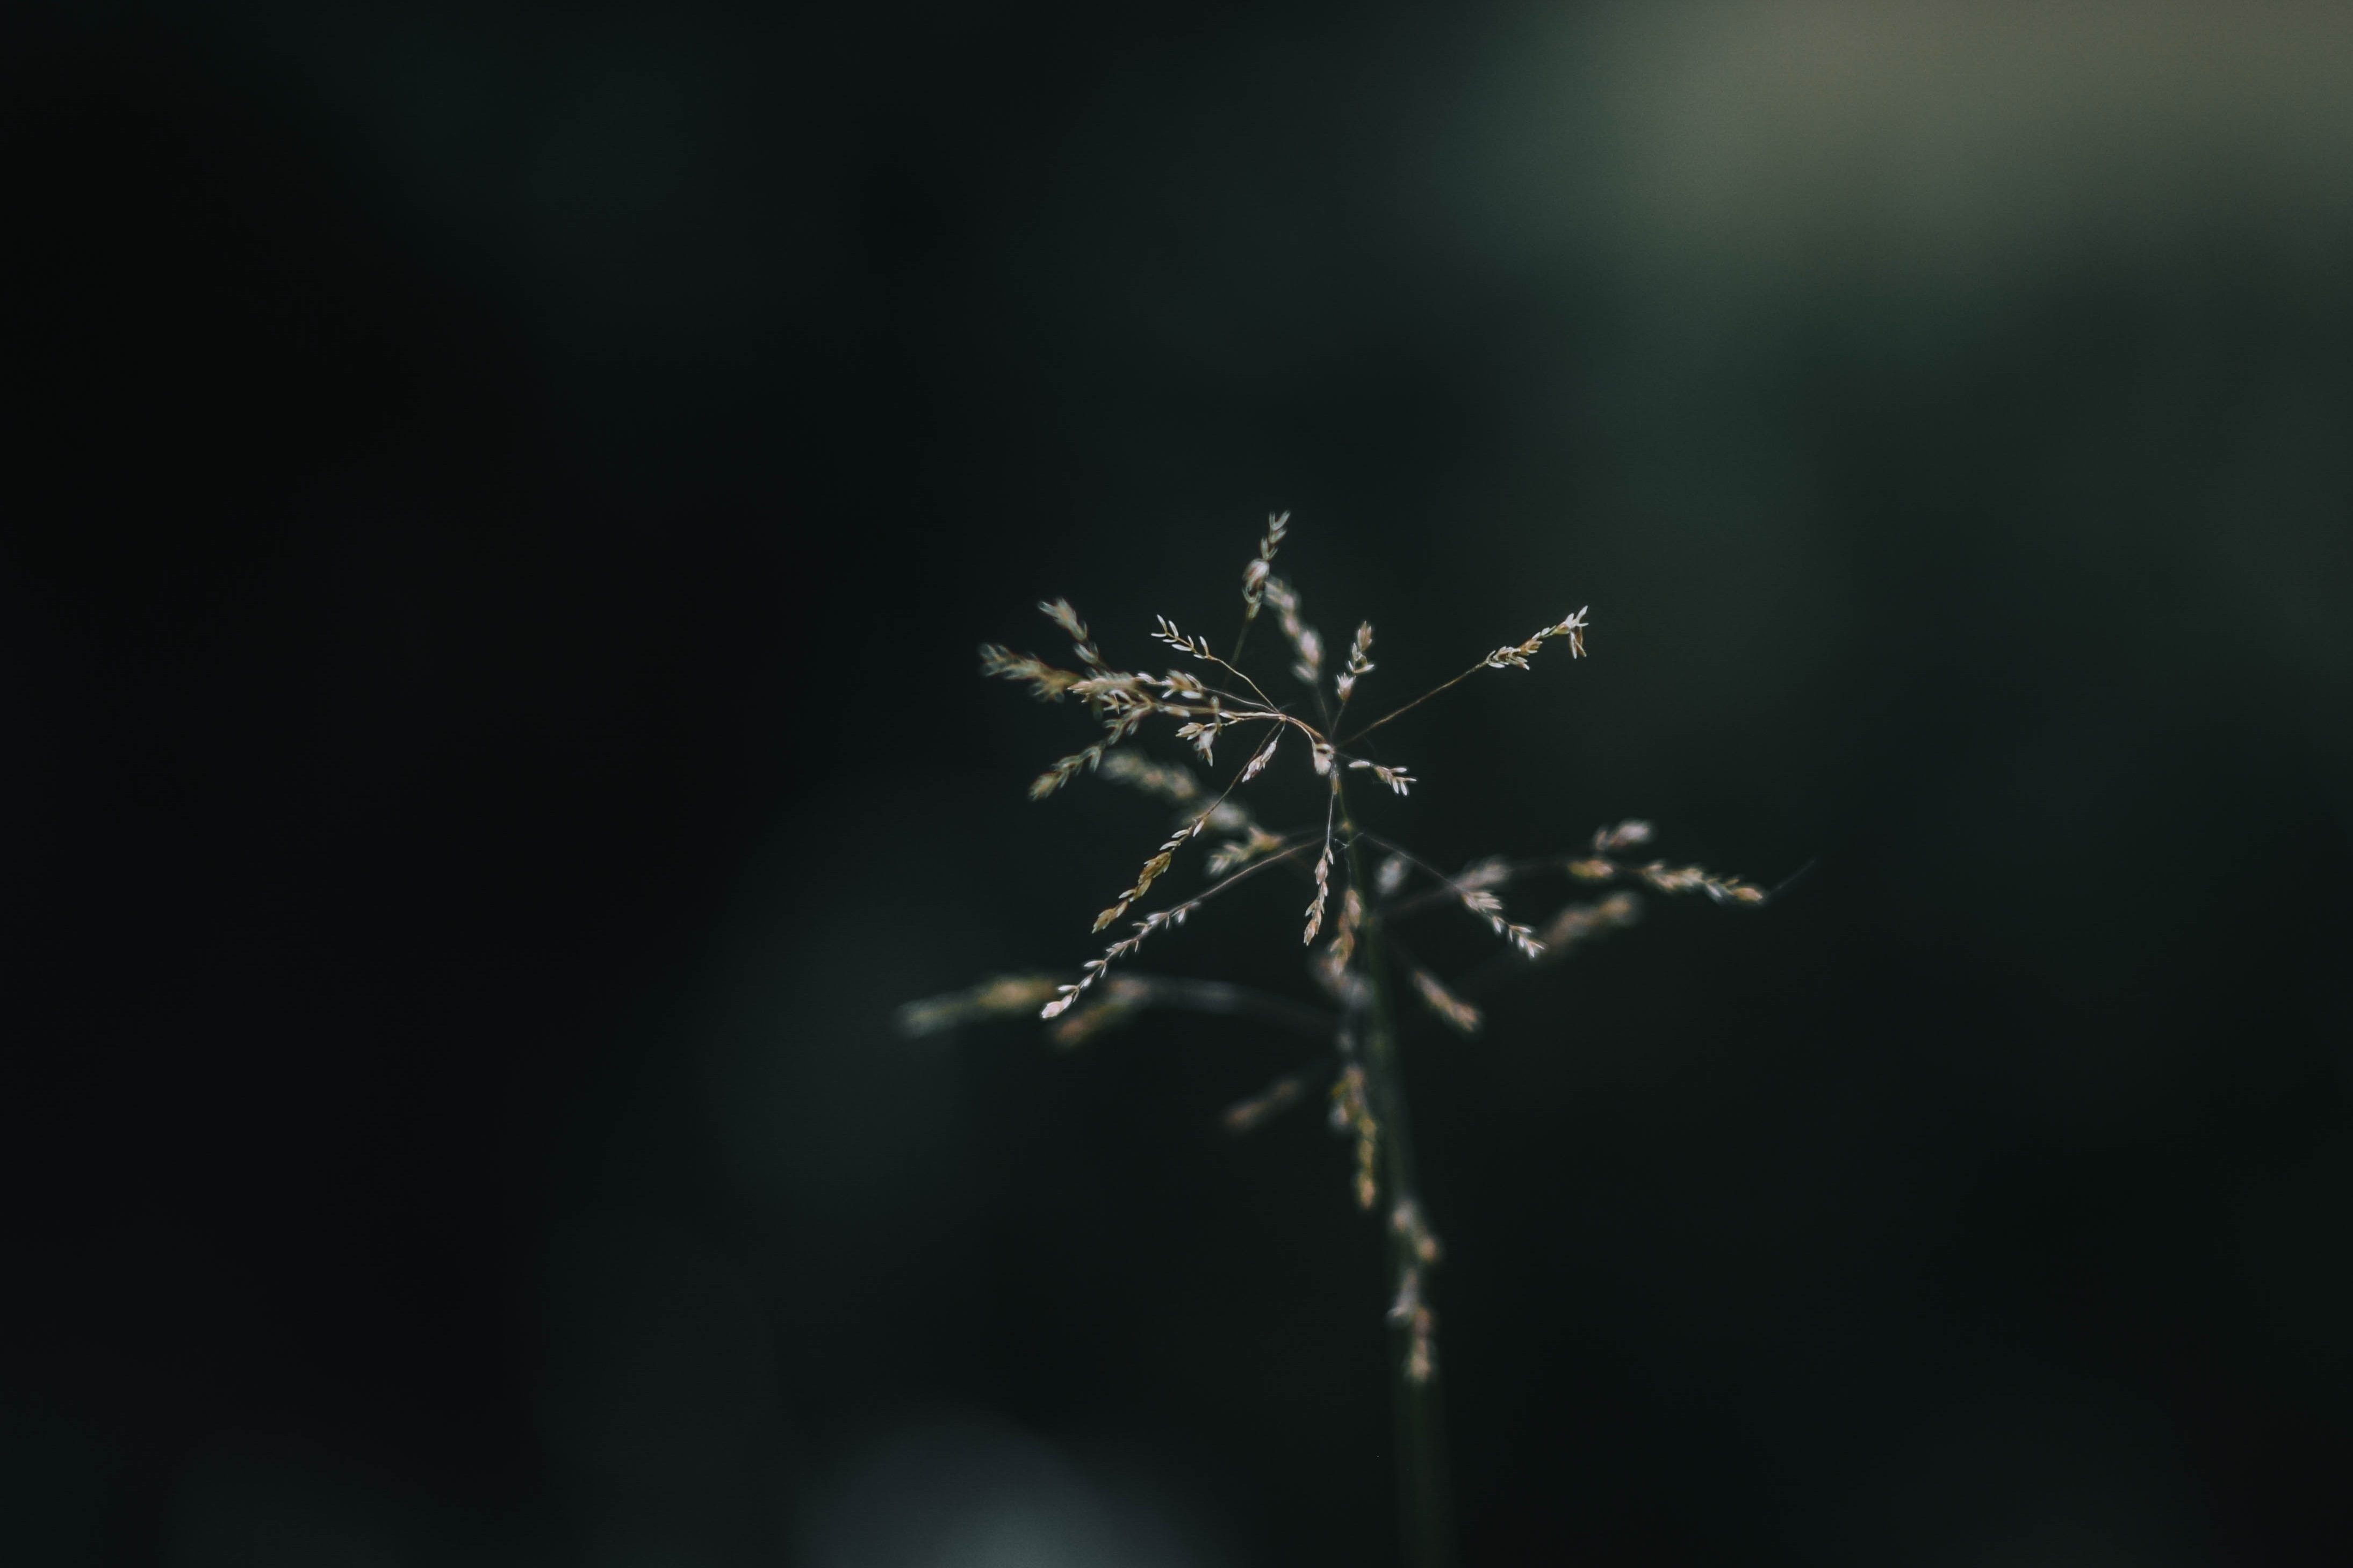
nature, branch, light, night, sunlight, leaf, flower, sparkler, green, reflection, darkness, close up, moisture, macro photography